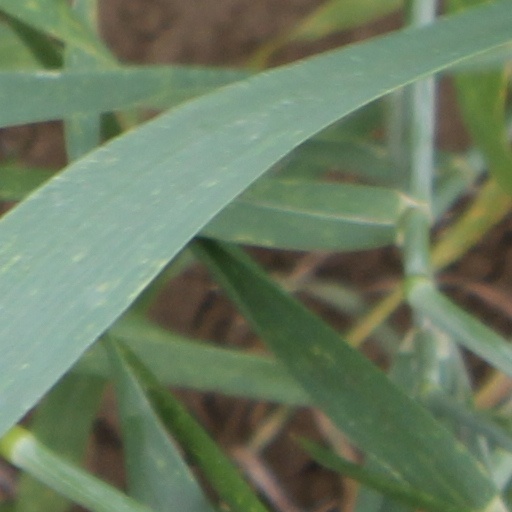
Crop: wheat